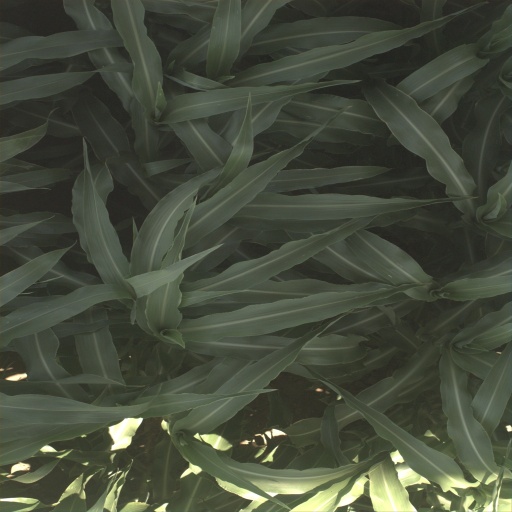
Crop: sorghum